Smog

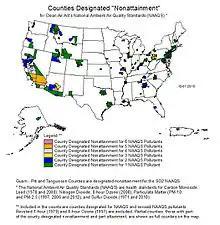
Counties in the United States where one or more National Ambient Air Quality Standards are not met, as of October 2015

Due to its location in a highland "bowl", cold air sinks down onto the urban area of Mexico City, trapping industrial and vehicle pollution underneath, and turning it into the most infamously smog-plagued city of Latin America. Within one generation, the city has changed from being known for some of the cleanest air of the world into one with some of the worst pollution, with pollutants like nitrogen dioxide being double or even triple international standards.